St Tysilio's Church, Llantysilio

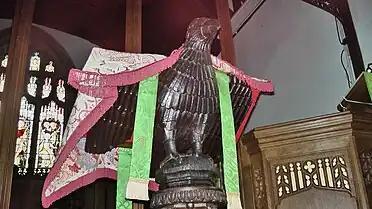
Medieval wood carved lectern of bird, Llantysilio Church, 2015

Llantysilio Church is a parish church in Llantysilio, near Llangollen, Denbighshire, North Wales.